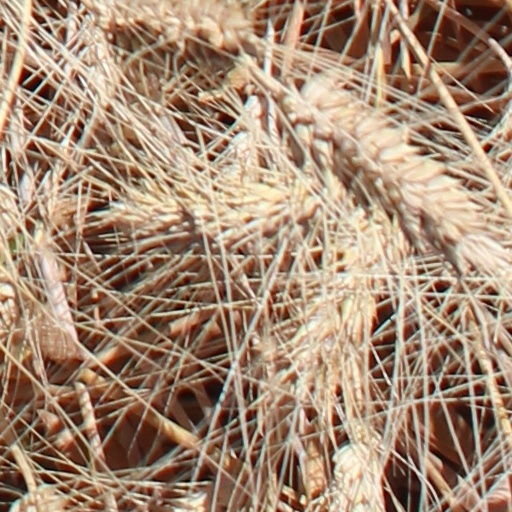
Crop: wheat